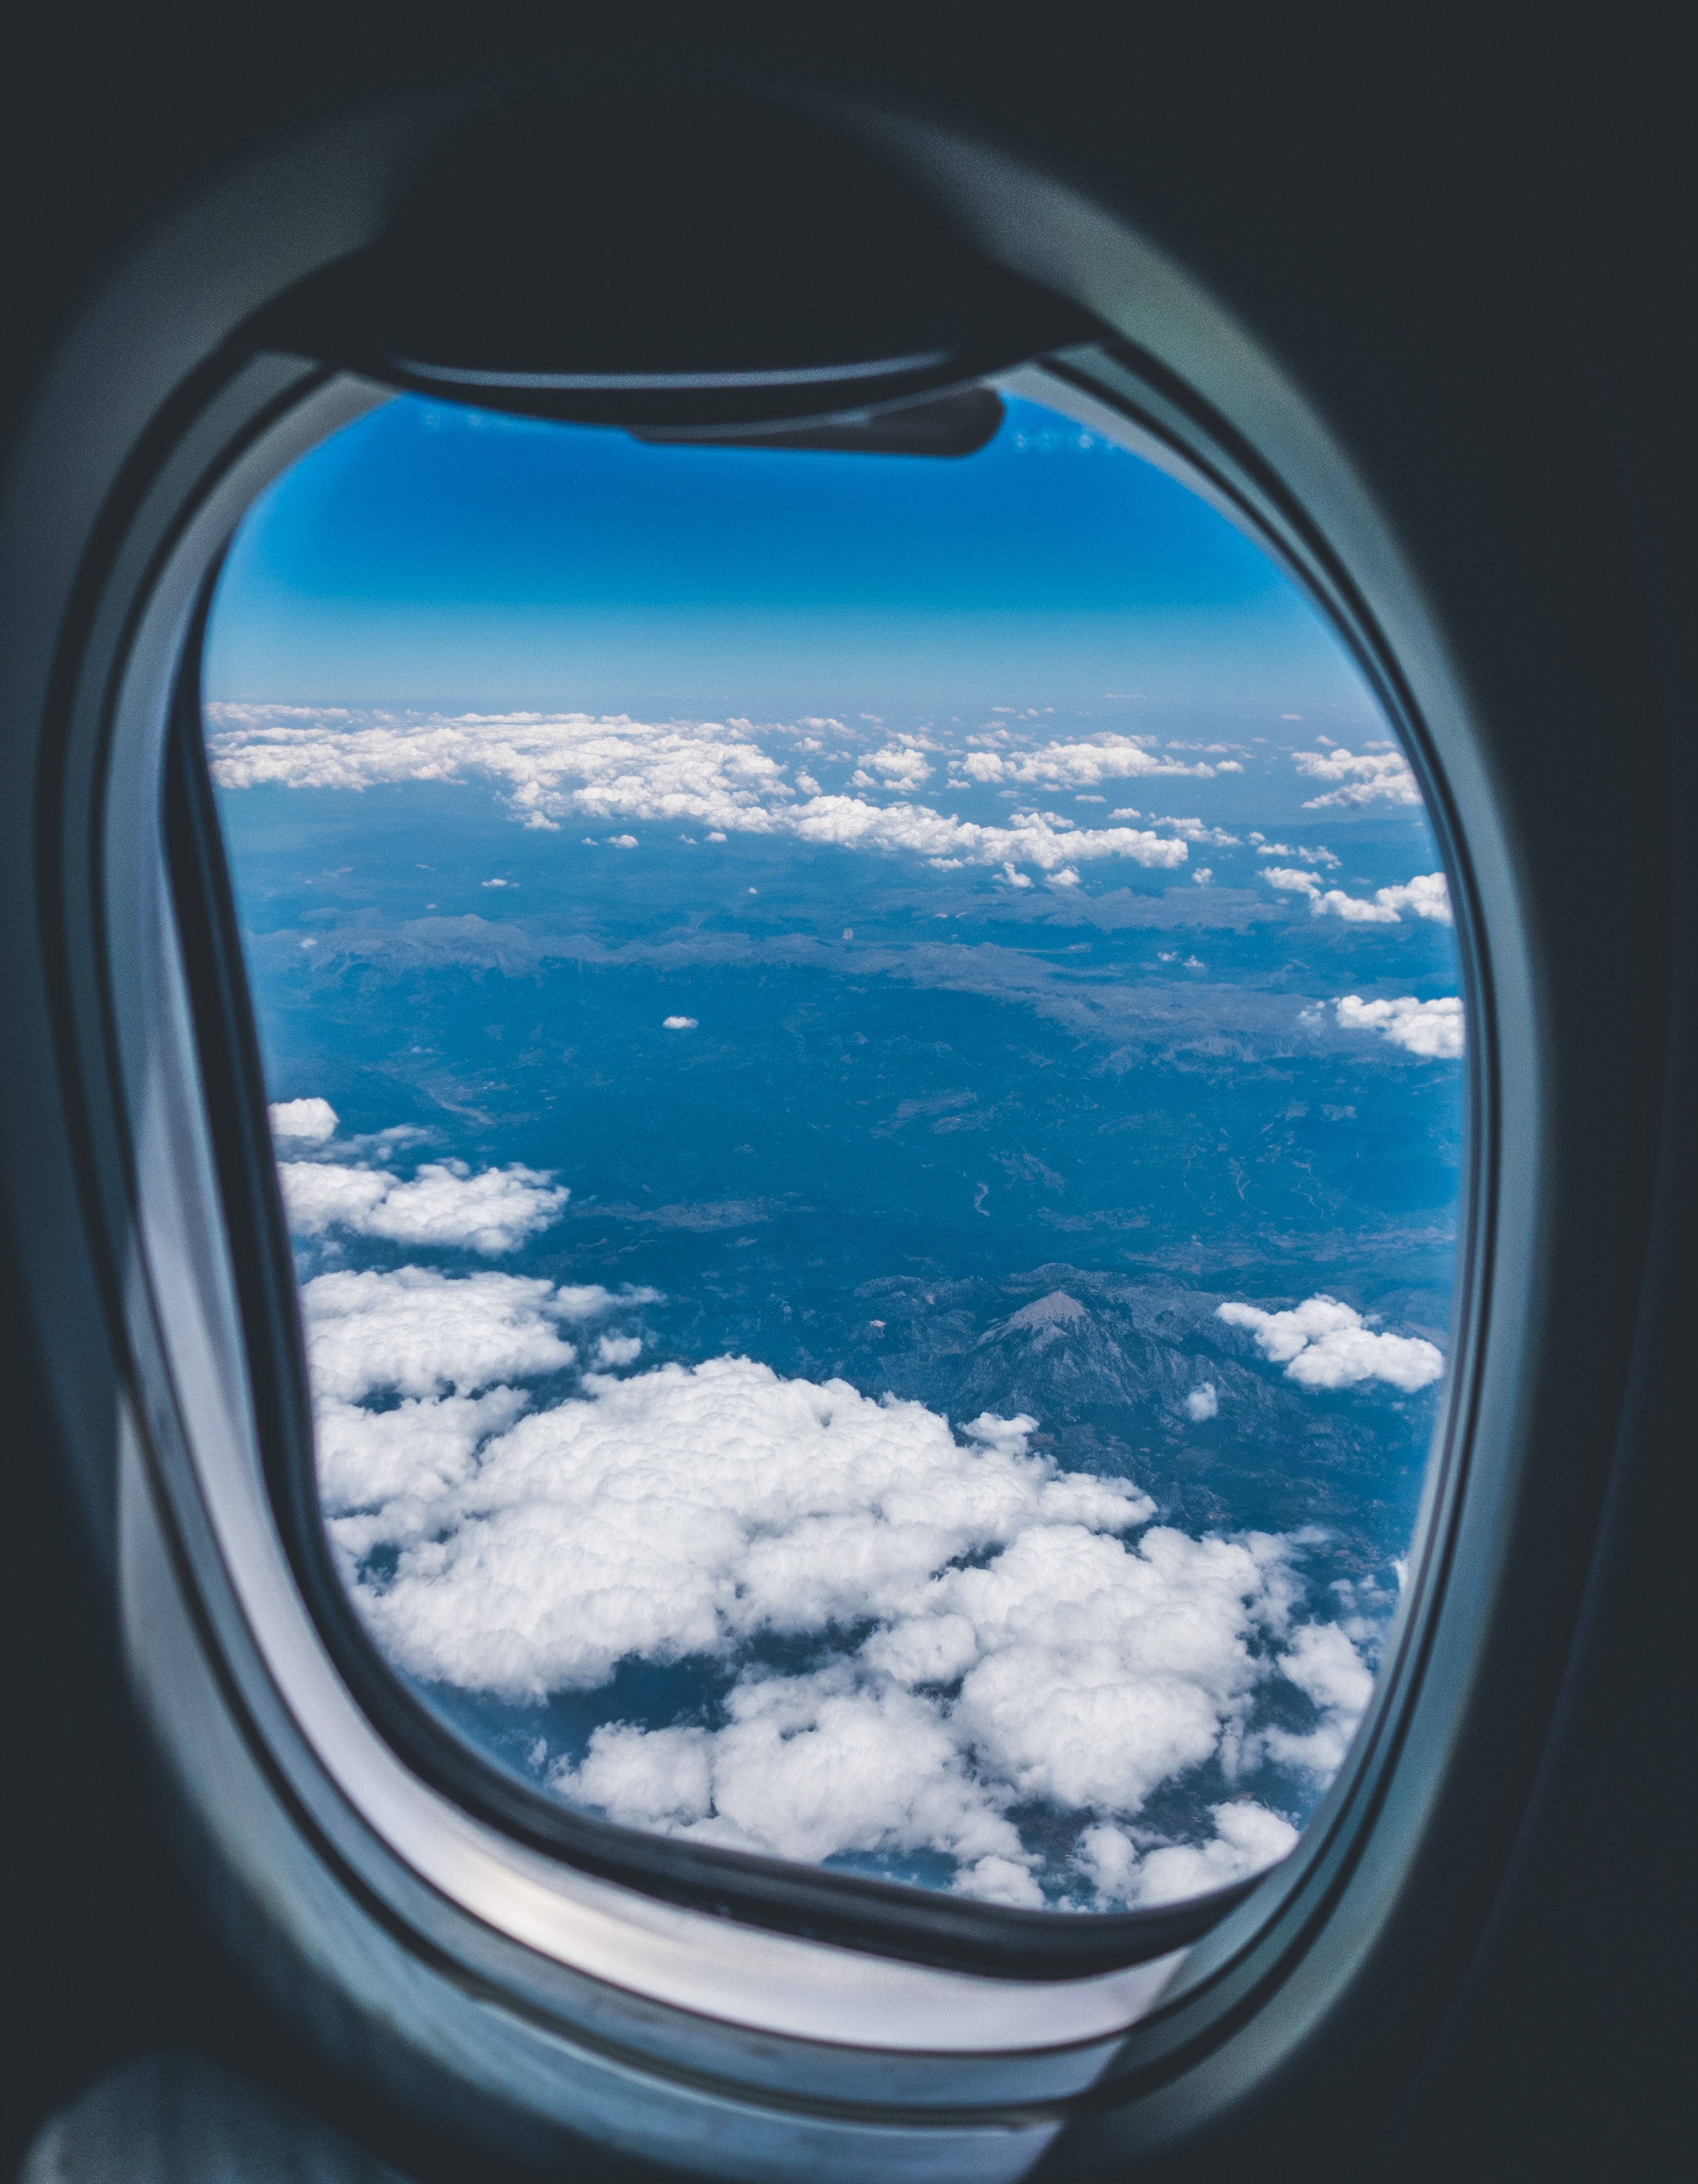
air travel, sky, blue, window, airline, porthole, cloud, horizon, airliner, vehicle, earth